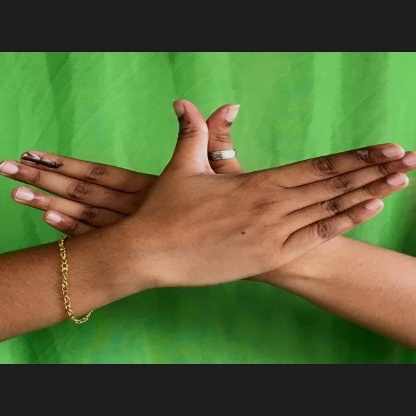
Mudra: Garuda